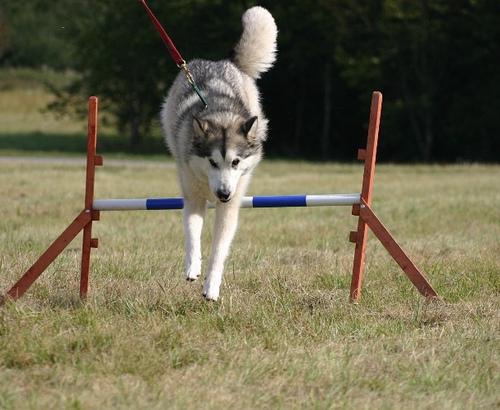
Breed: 1324-n000004-malamute